Baroda State

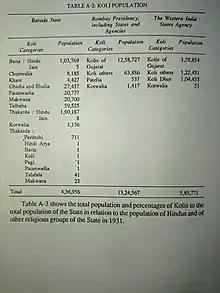
Koli population in Baroda State in 1931

By the beginning of the 20th century, the relations of the British with the four largest princely states—Hyderabad, Mysore, Jammu and Kashmir, and Baroda were managed by a British Resident under the direct authority the Governor-General of India. In 1911, Baroda State spanned , and the population was 2,032,798 persons as per the 1911 census of India. The state was very wealthy. "The Pittsburgh Press" reported in 1927 that the diamond necklace, which contained the Star of the South diamond, was a part of a royal collection worth $10,000,000 at the time, housed in the Nazarbaug Palace (built 1721) in Baroda city; another important part of the collection was a cloth embroidered with precious stones and seed pearls, made to cover the tomb of Mohammed.